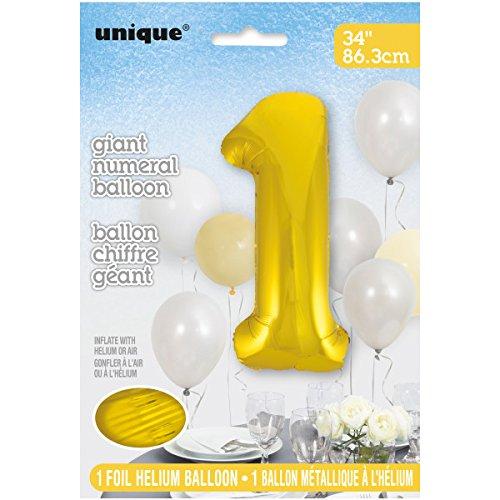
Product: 34" Foil Gold Number 1 Balloon
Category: Toys & Games | Party Supplies
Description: Number Balloon measures 34" when fully inflated.
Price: $3.98
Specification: ProductDimensions:8x6x0.3inches|ItemWeight:0.64ounces|ShippingWeight:0.64ounces(Viewshippingratesandpolicies)|Department:unisex-adult|Manufacturer:UniqueIndustries|ASIN:B01N1X1A9Z|Itemmodelnumber:53831|DatefirstlistedonAmazon:November12,2016